John Taylor (Unitarian hymn writer)

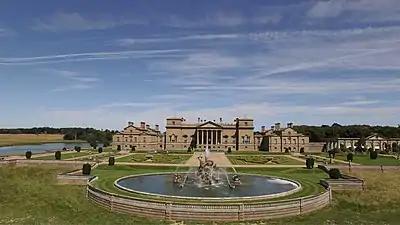
Holkham Hall

He developed an interest in local politics, joining the Whig party as a radical reformer, emerging as their leader in Norwich. He made social contact with HRH Duke of Sussex, the Duke of Albemarle, and Mr Coke, Squire of Holkham Hall (later Thomas Coke, 1st Earl of Leicester), who was nationally known as an agriculturalist. Taylor first sung his song "The Trumpet of Liberty" at the famous Whig banquet at Holkham Hall on 5 November, 1788 to celebrate the centenary of the English Revolution. The Duke of Sussex "called on Taylor" to sing his song again on January 20, 1820 at "a great public dinner at St Andrews Hall, Norwich". On this occasion, "old John Taylor of Norwich" was reluctant to perform: "No please your Royal Highness, you know I got into trouble before". However, the prince responded, "Never fear, my back is broad enough to protect you" and then lead the chorus of Taylor's song.